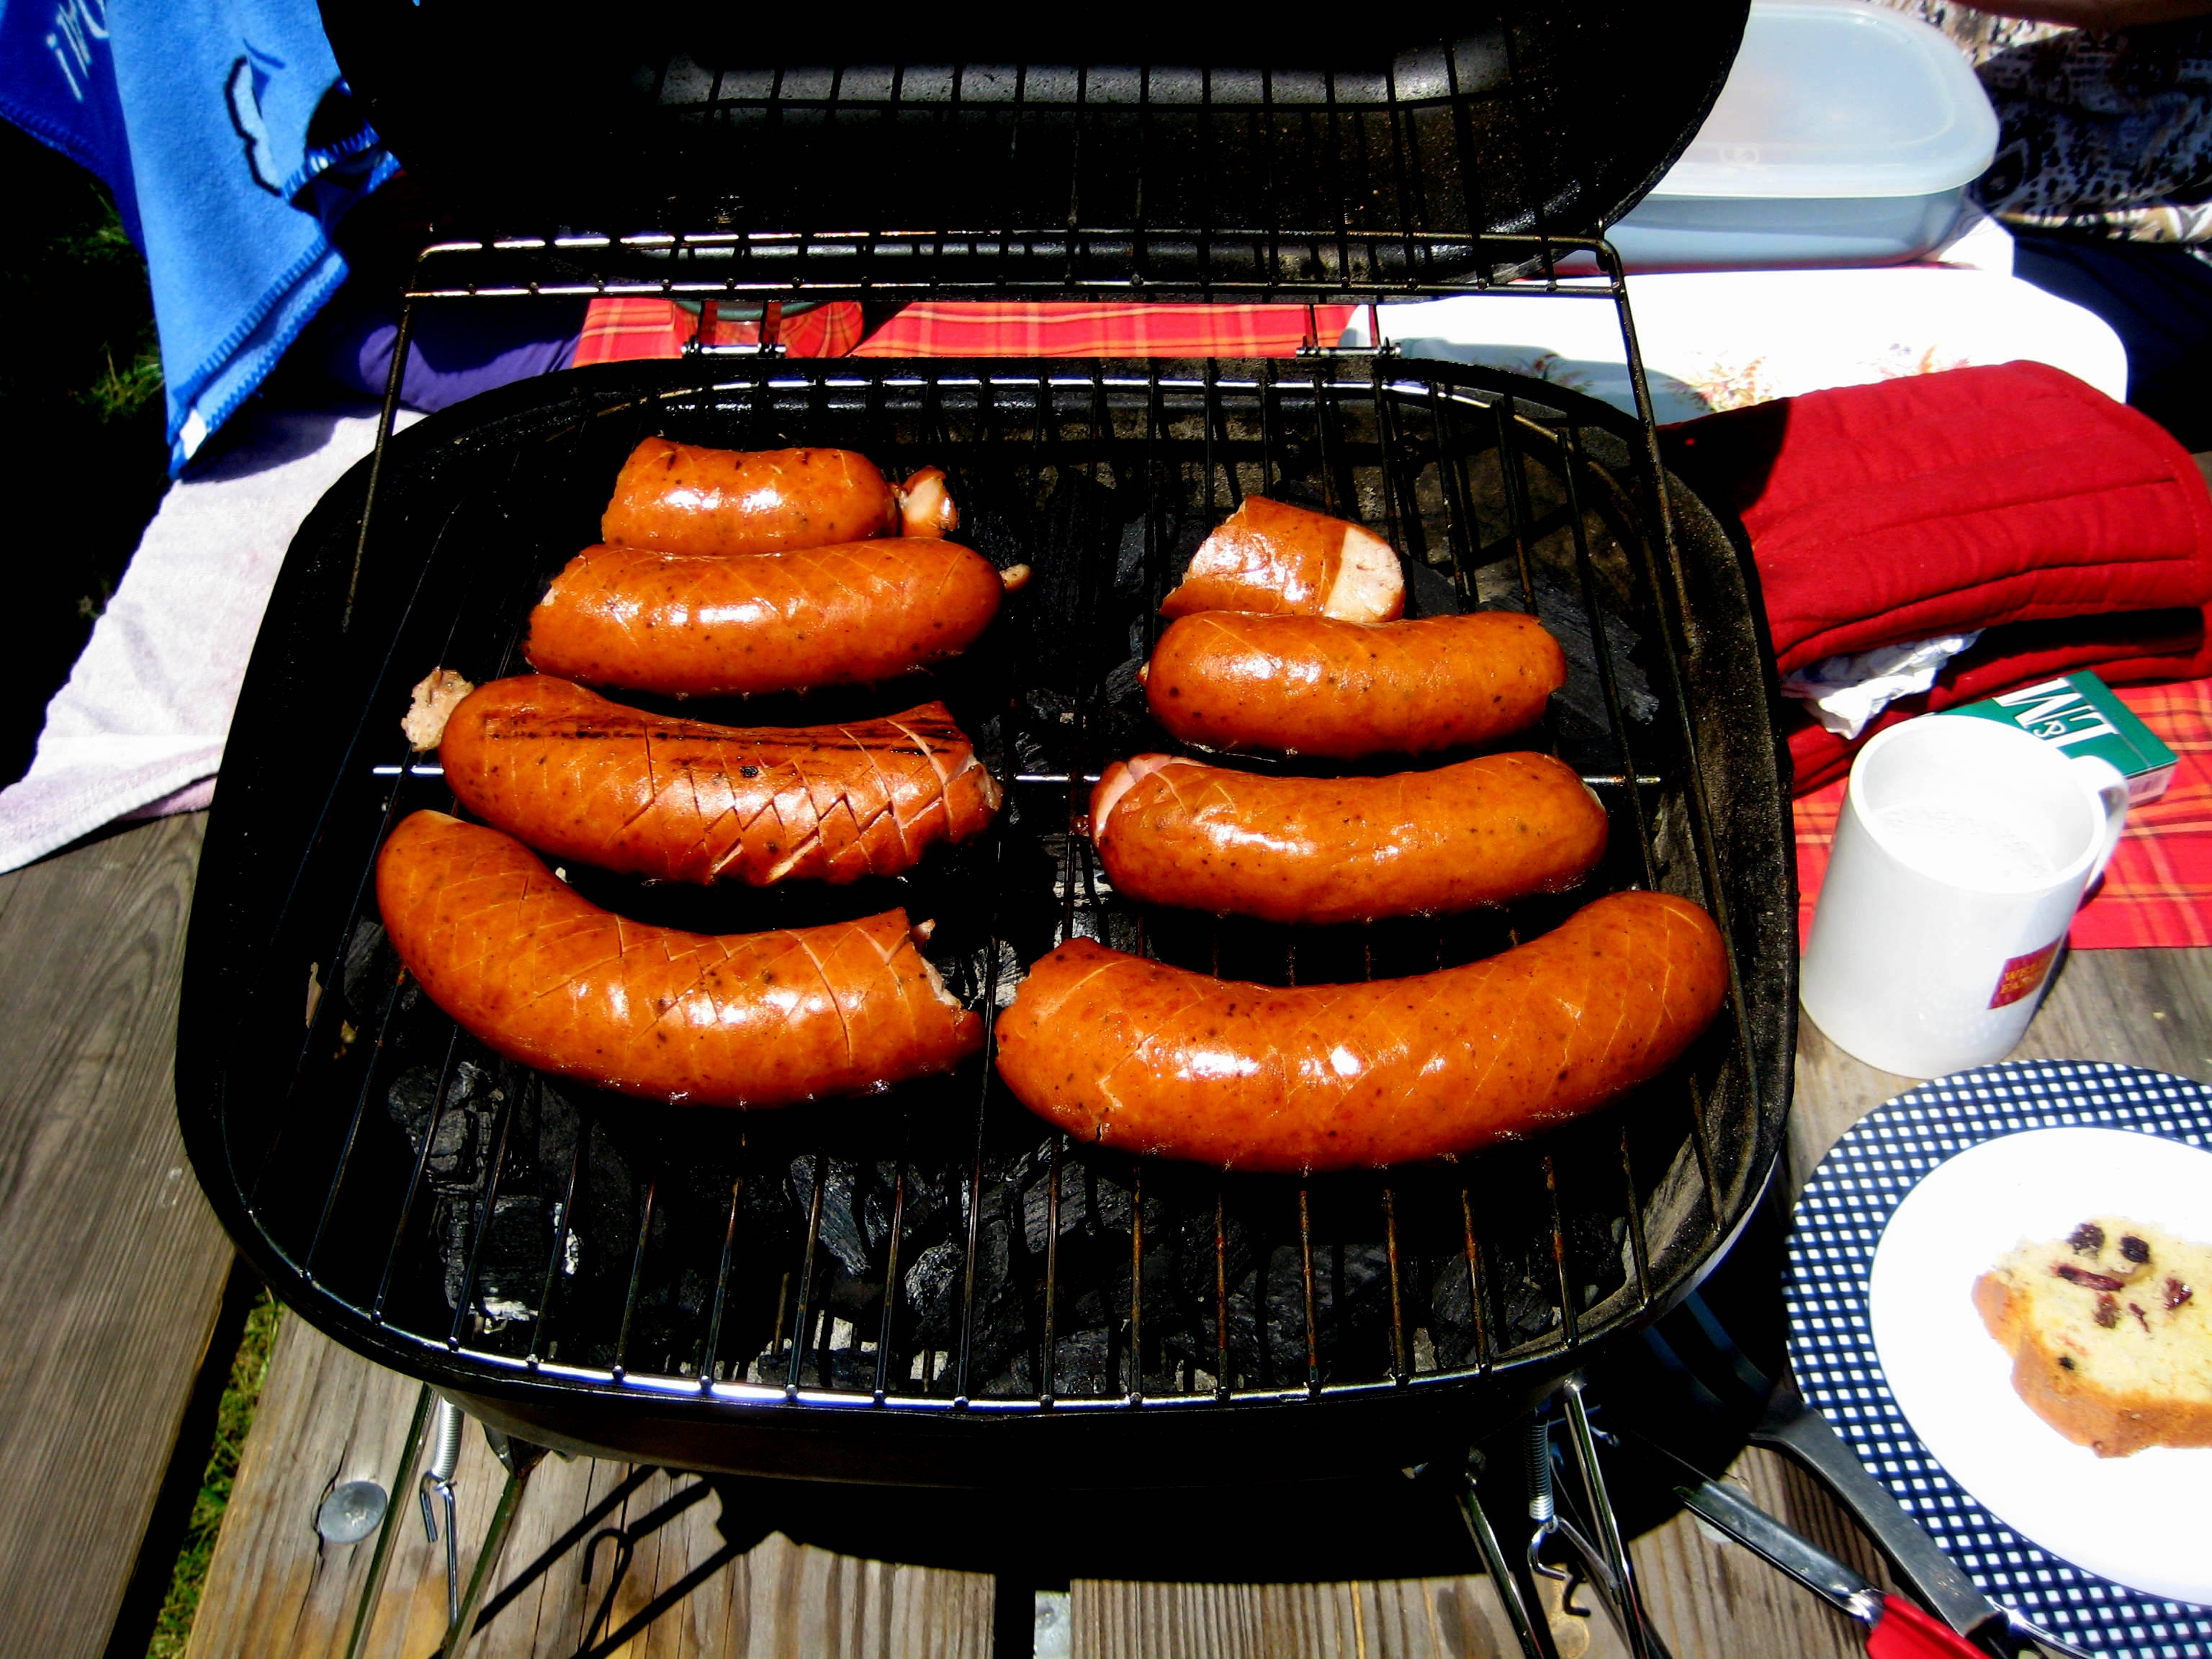
smoke, summer, dish, meal, food, relax, cooking, produce, fire, rest, eat, meat, cuisine, grate, grill, sausage, bake, picnic, eating, holidays, coal, frying, grilling, barbecue at the